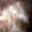
Label: cloud